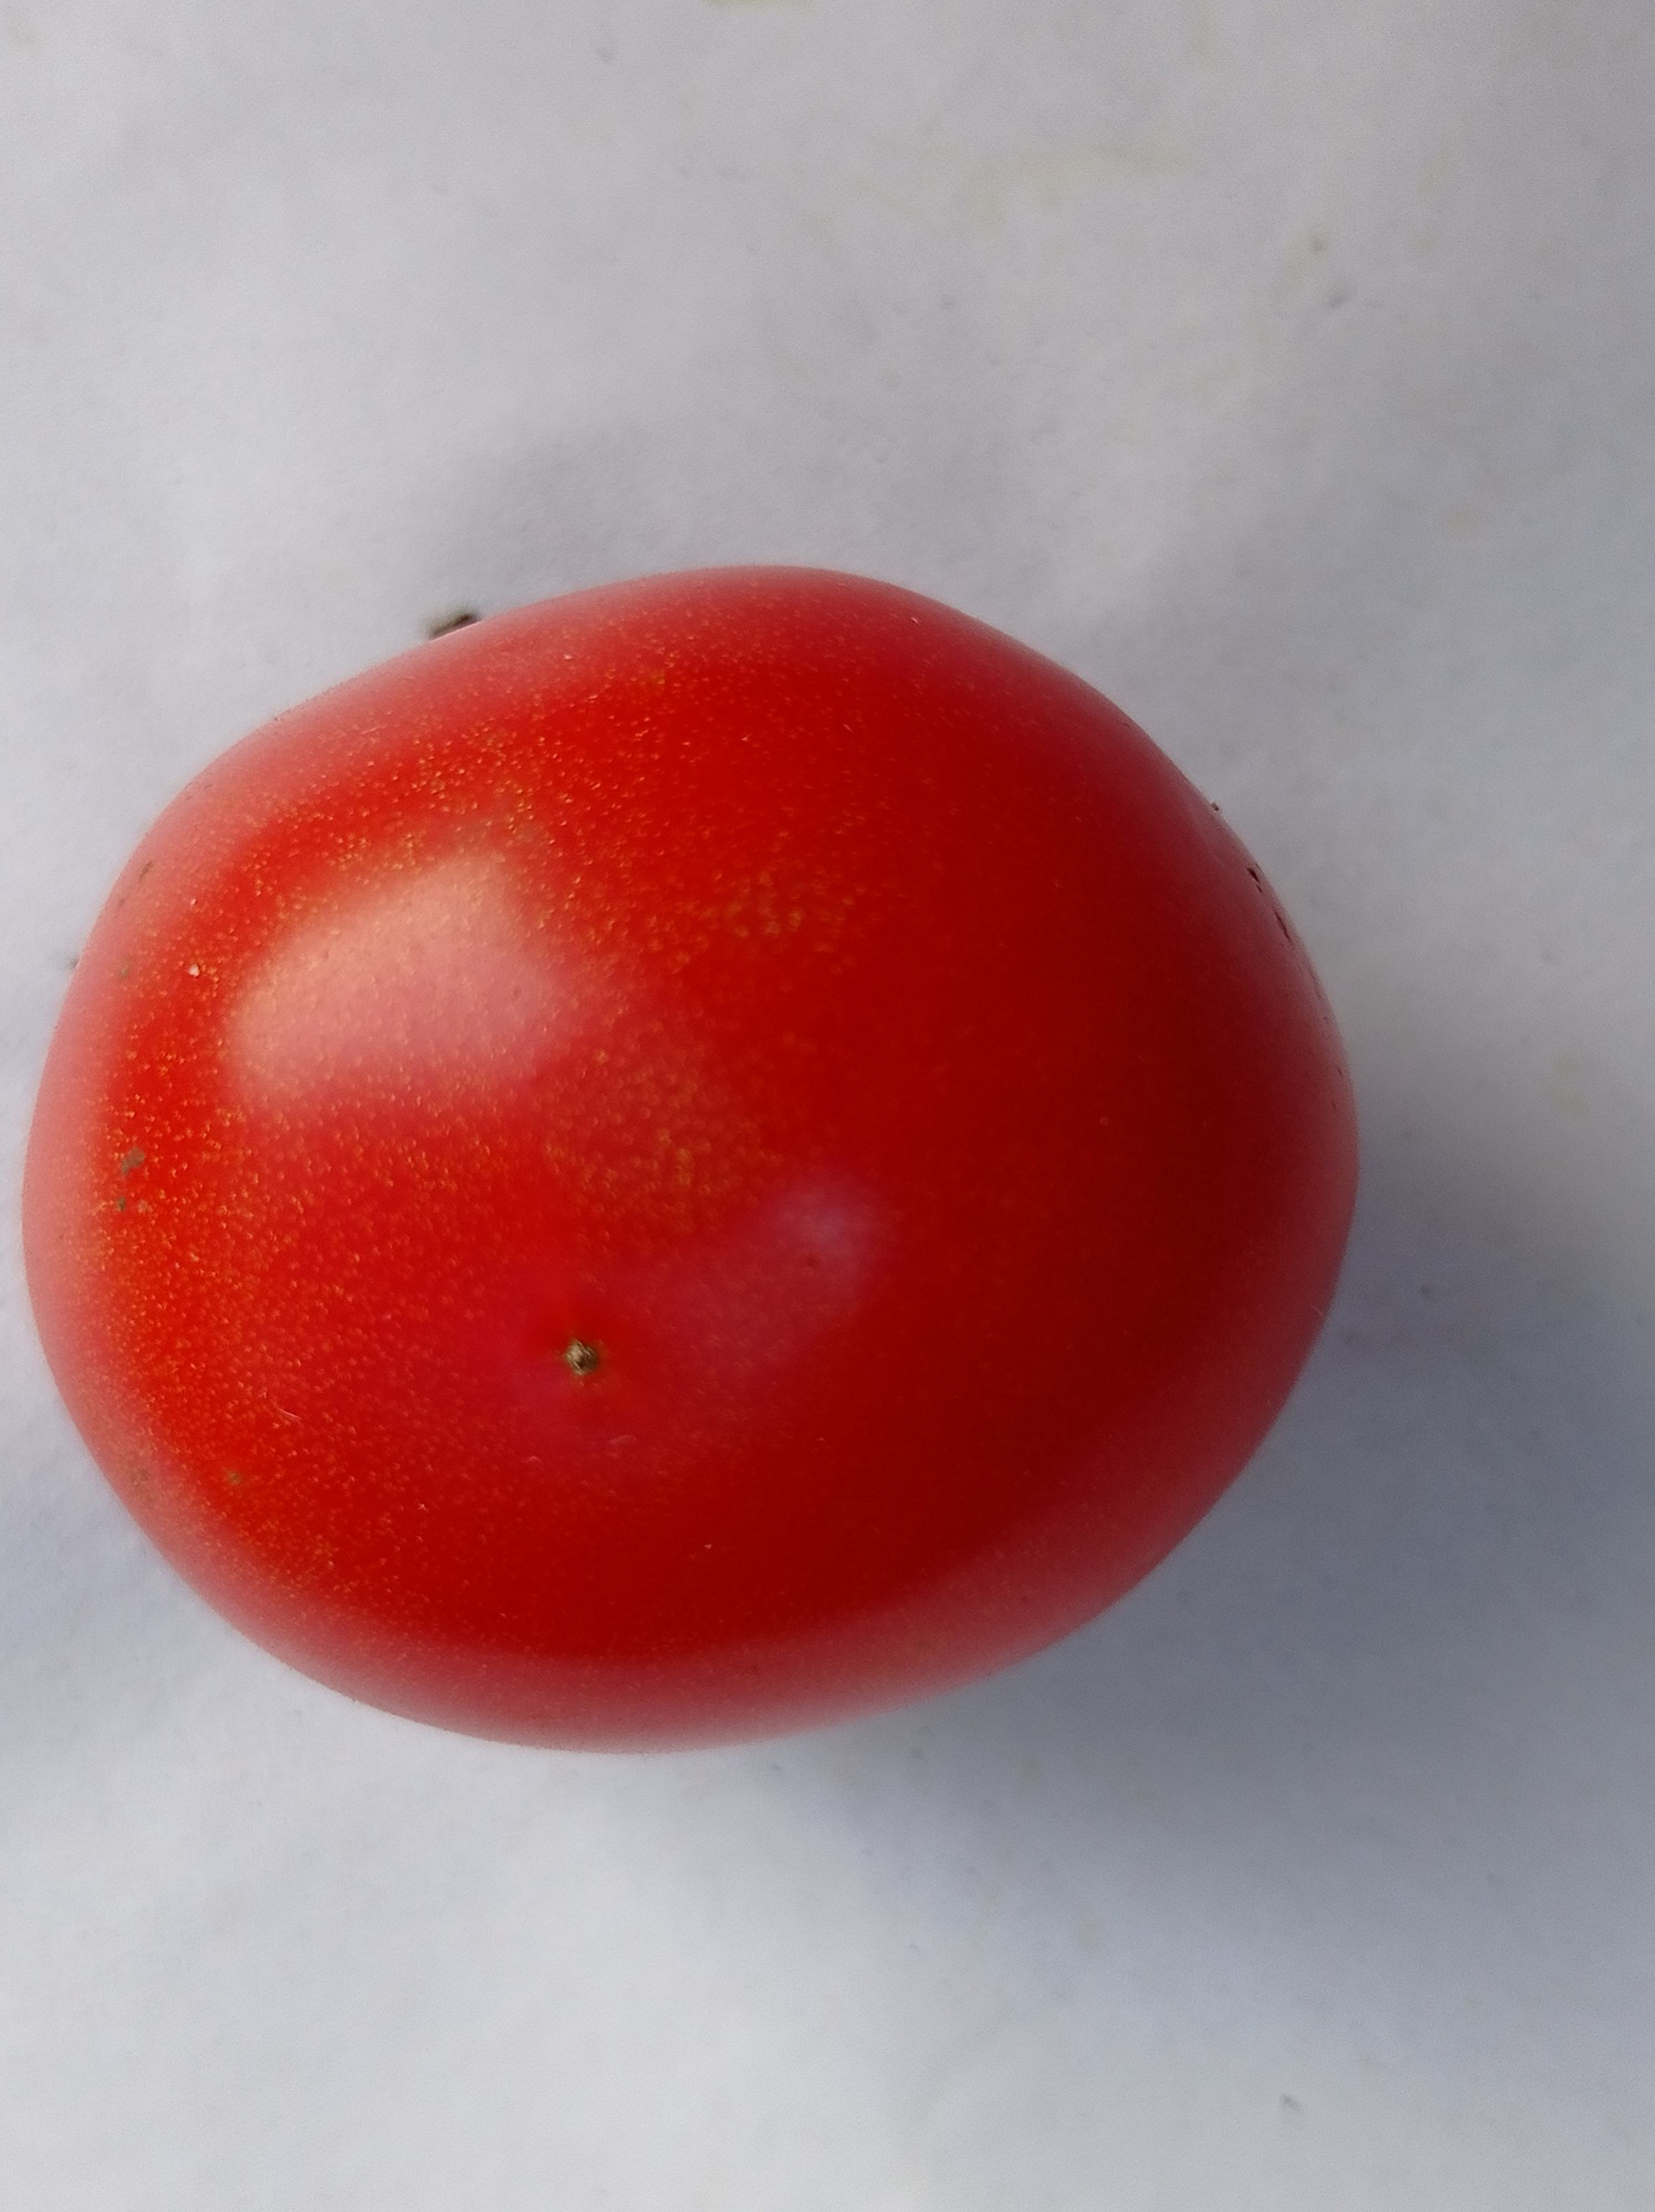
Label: Fresh